Urban parks in Canada

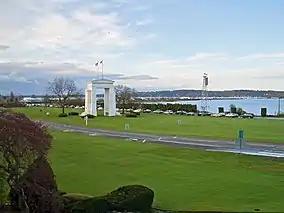
Peace Arch Provincial Park in Surrey, which forms part of Peace Arch Park, an international park that straddles the Canada–United States border

In 2021, there was of parkland in Victoria, comprising 13 per cent of the city's total area. Approximately 36 per cent of the total parkland is made up of natural area. About 36 per cent of Victoria's parkland is considered environmentally significant. There is approximately of municipal parkland for every 1,000 people living in Victoria. In 2020, the city's capital park expenditure was over $5.7 million.